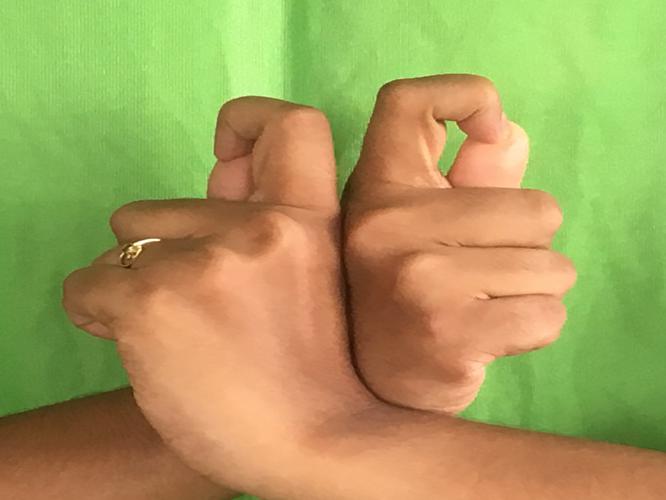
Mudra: Berunda
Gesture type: double_hand